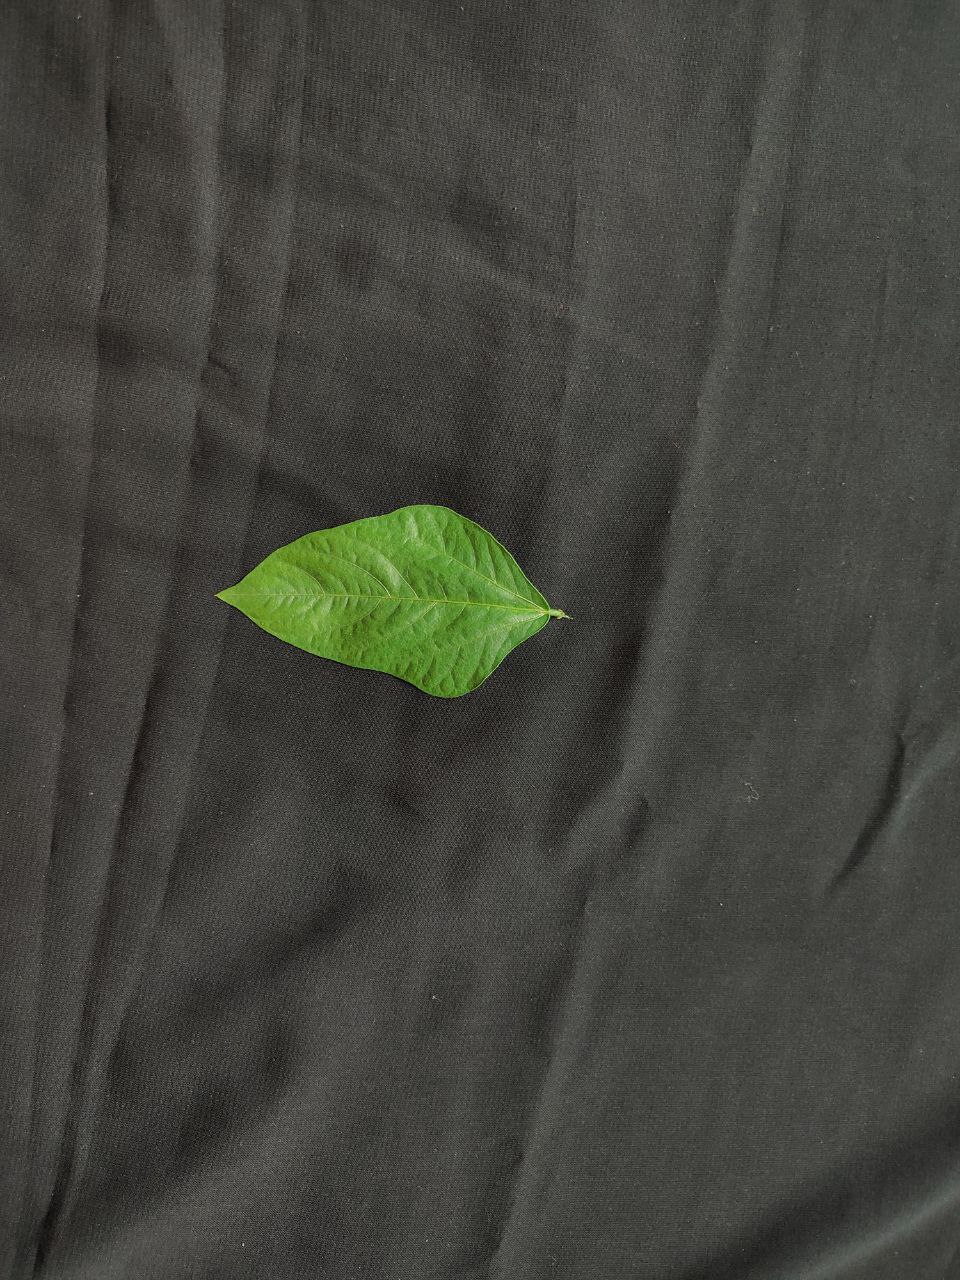
Crop: cowpea
Leaf condition: Fresh Leaf